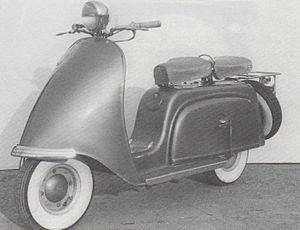
Lohner ou Lohner-Werke ou Lohner-Porsche est un ancien constructeur automobile de haute technologie et de luxe autrichien de 1821, acquis en 1970 par l'industrie canadienne Bombardier / Bombardier Produits récréatifs / Can-Am. Ferdinand Porsche y a inventé la première série d'automobile hybride essence électrique de l'histoire de l'automobile.